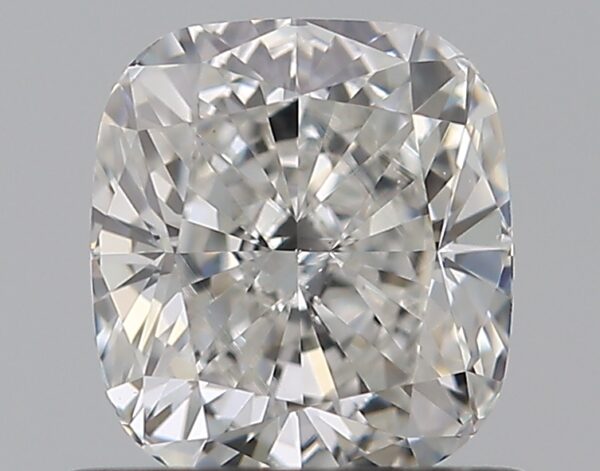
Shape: cushion
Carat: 0.7
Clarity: VS2
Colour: G
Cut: EX
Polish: EX
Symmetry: VG
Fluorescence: N
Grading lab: GIA
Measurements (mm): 5.26 x 4.79 x 3.29